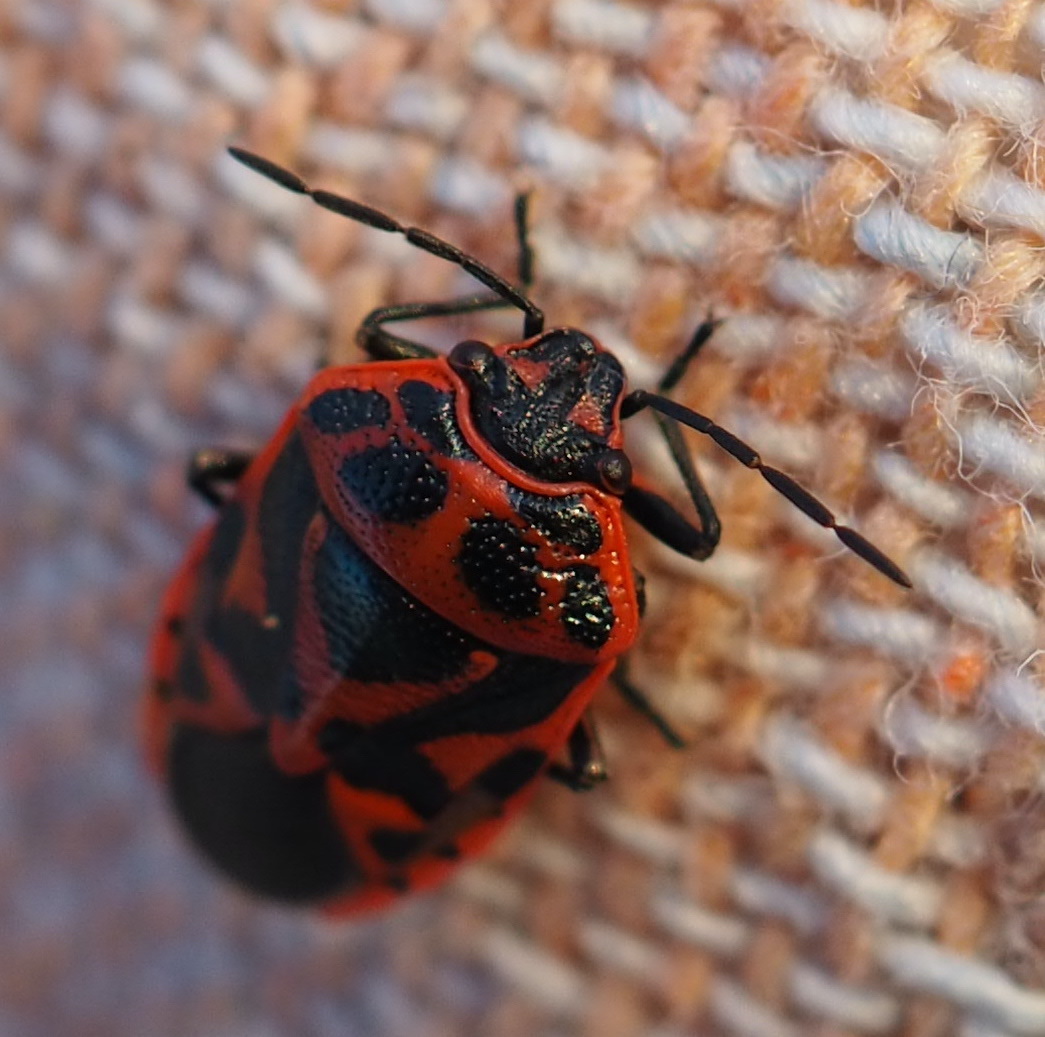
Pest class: stink_bug